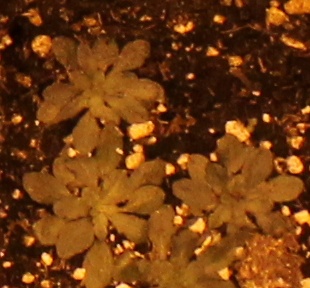
Label: Horseweed